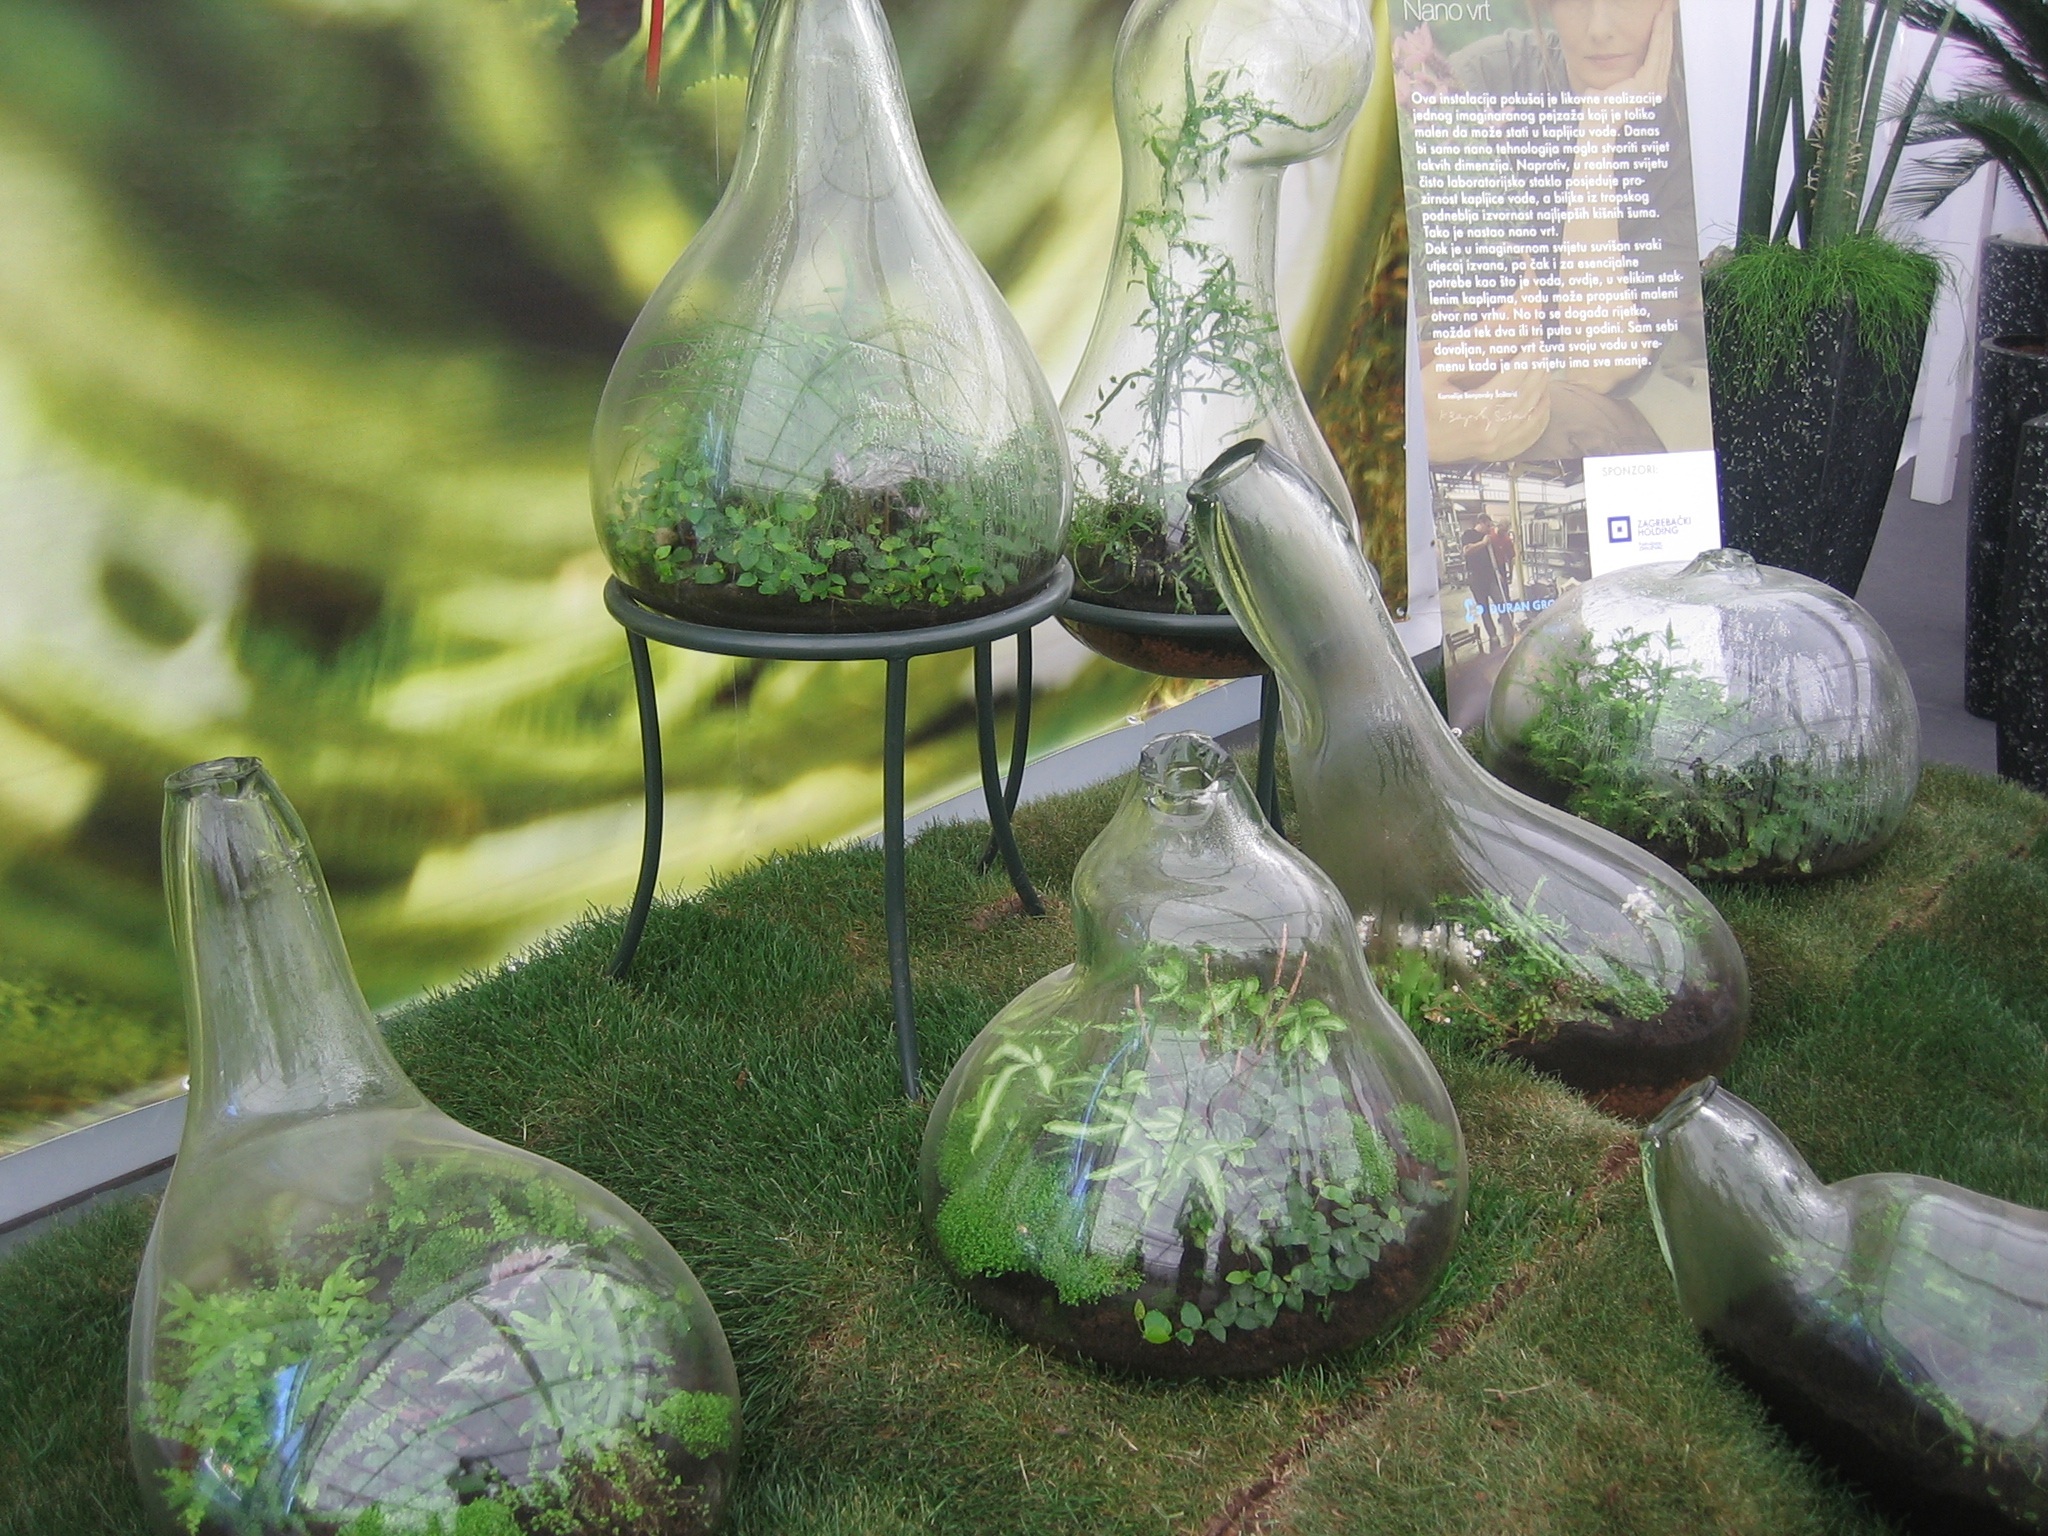
nature, plant, lawn, flower, statue, green, herb, backyard, botany, bottle, garden, alternative, sculpture, art, yard, herbs, water feature, herbal, essential, homeopathy, fictional character